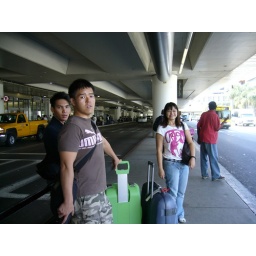
Just arrived in LA .... waiting for our Avis bus to get our Avis car ... :)